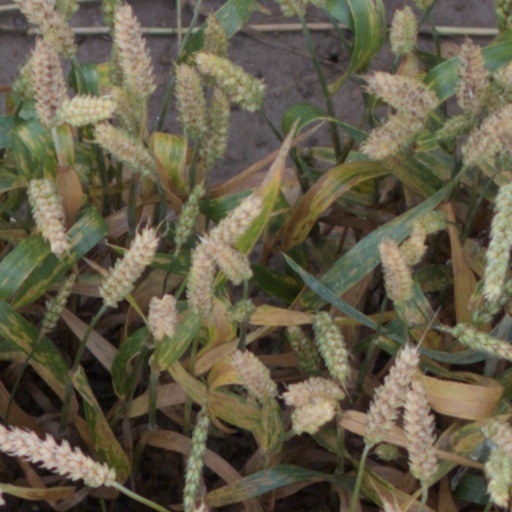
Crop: wheat